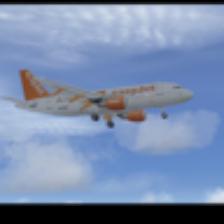
Label: NonHuman